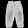
Label: Trouser